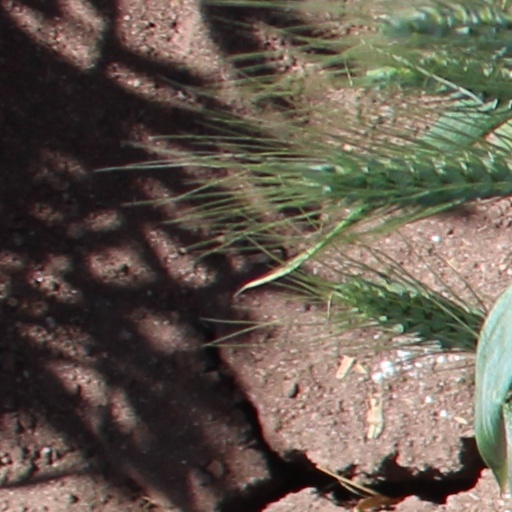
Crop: wheat